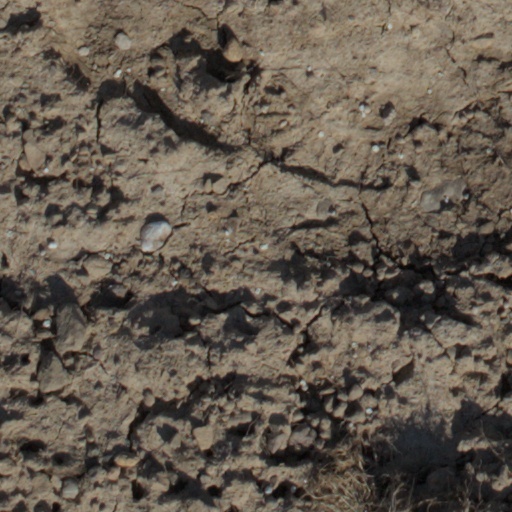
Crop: wheat